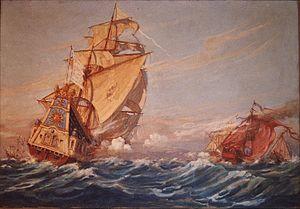
Tabelau de Paul Jobert ""Le vaisseau Le Bon de la flotte de Louis XIV à la poursuite des corsaires barbaresques"", huile sur toile, 94 X 140 cm."
Ferdinand de Relingue, baron puis comte de Relingue, décédé le 6 septembre 1704 à Vélez-Málaga, est un officier de marine et aristocrate suédois du XVIIᵉ siècle. Il fait la plus grande partie de sa carrière militaire au service du royaume de France, sous le règne de Louis XIV. Premier écuyer du comte de Toulouse, il est tué au combat de Vélez-Málaga, avec le grade de lieutenant-général des armées navales du Roi.